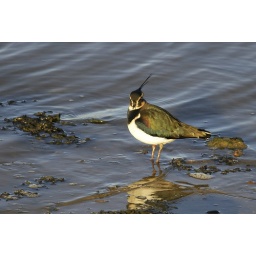
Lapwing by The River Crouch. We so often think of these birds as just black and white!